USS Tyler

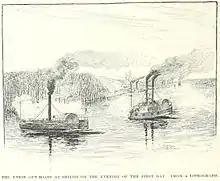
"Tyler" with "Lexington" at Shiloh

"Tyler" served in the Western Flotilla from June 1861 to 1 October 1862, fighting for the Mississippi River. Soon after being commissioned, "Tyler" participated in the attack on the Confederate forces in Hickman and Columbus in Kentucky, doing battle with the CSS "Jackson". In November 1861, "Tyler" escorted troops transports for an assault on Belmont, Missouri. Along with , "Tyler" bombarded Columbus until forced by a Confederate counterattack to cover the withdrawal of the Union troops.